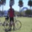
Label: bicycle